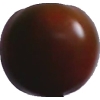
Label: tomato_maroon